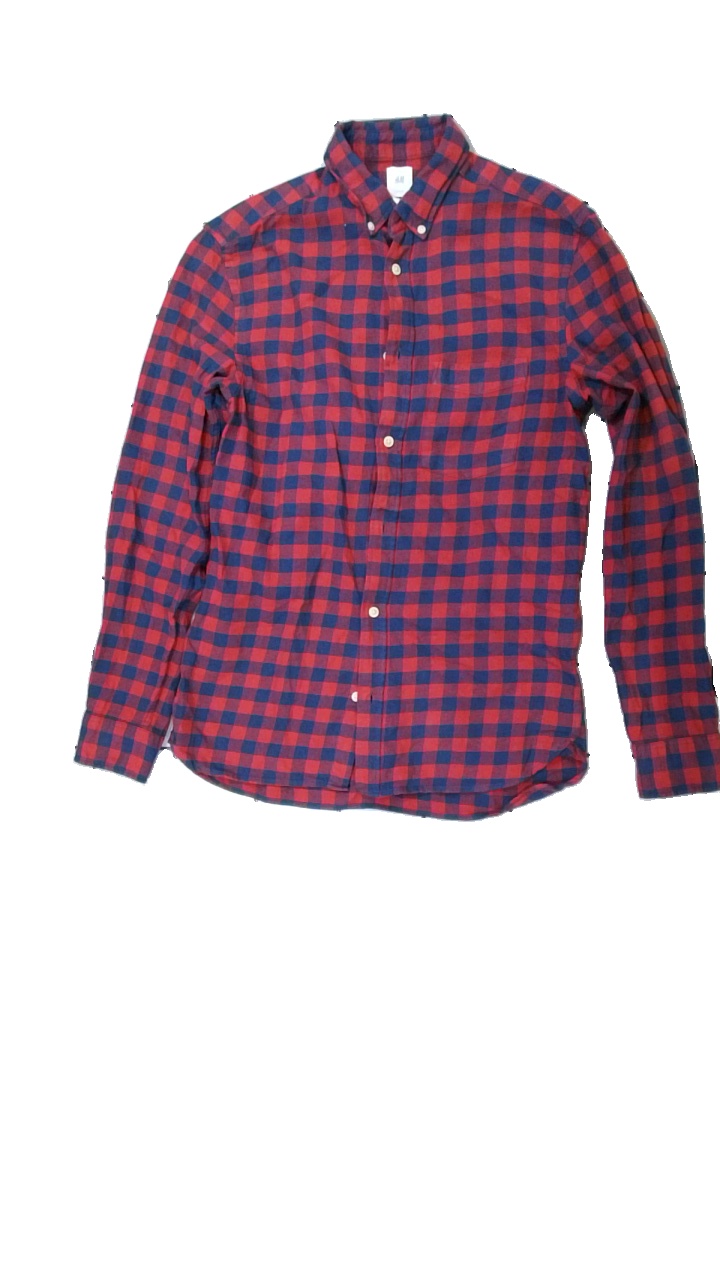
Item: Shirt (Men)
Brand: Logg (h&m)
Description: rutig skjorta
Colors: Blue, Red
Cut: Regular
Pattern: Checkered print
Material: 100% cotton
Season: All
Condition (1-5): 5
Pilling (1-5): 5
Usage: Reuse
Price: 50-100